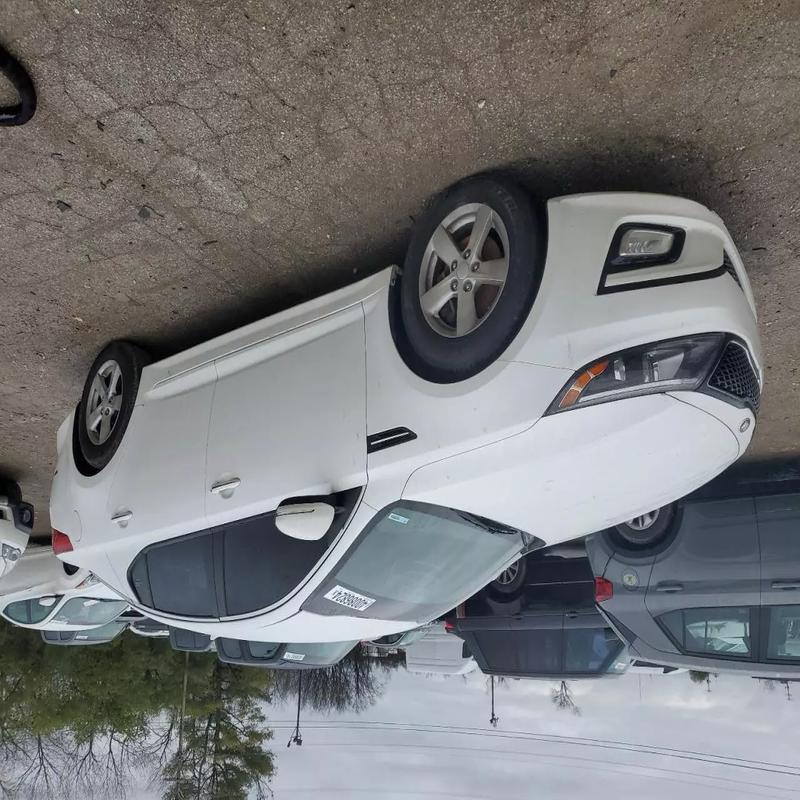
Aucun dommage détecté.
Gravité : aucun